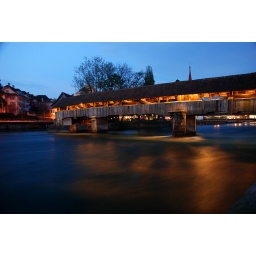
15 second exposure of a rapid river flowing under a bridge